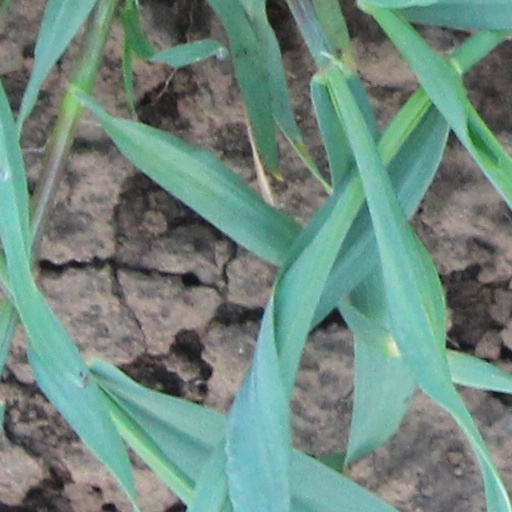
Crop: wheat